St Sampson's Church, York

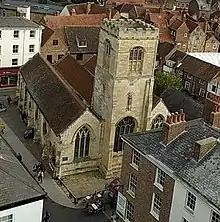
Aerial view of the church, from St Sampson's Square

The church was gradually rebuilt in the 15th century, the south aisle being rebuilt in the 1400s, and the north aisle dating in the 1440s, while the west tower was rebuilt in the 1480s. In the 1549, there was a plan to merge the parish with that of St Helen, Stonegate, and although this did not happen, St Sampson did gain two bells from St Helen. In 1644, the tower was damaged during the English Civil War, and the Parliamentarian troops subsequently destroyed most of the monuments in the church.